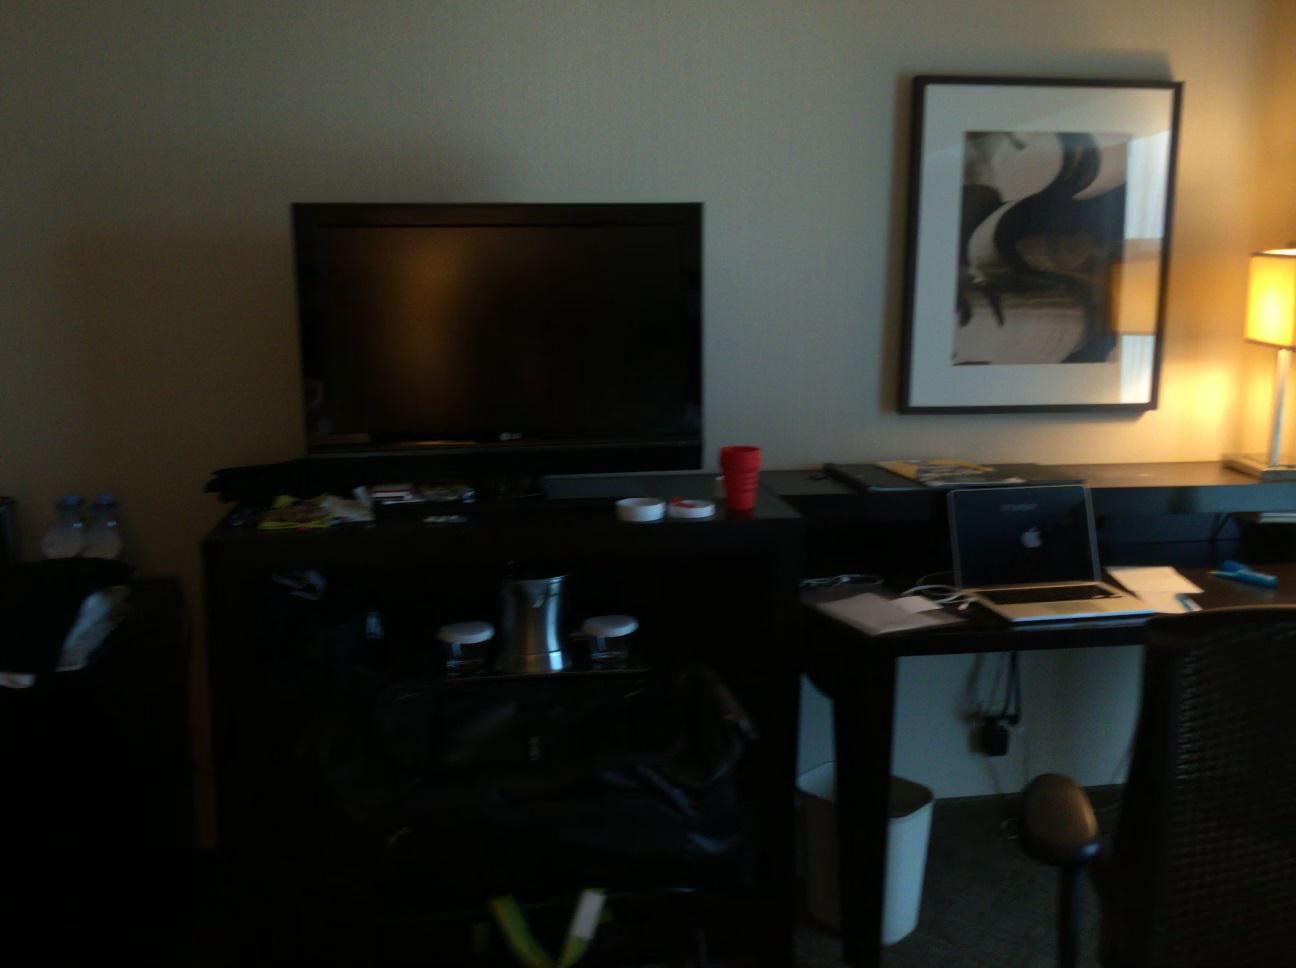
Question: Can the refrigerator fit right of the luggage from the camera's perspective? Final answer should be yes or no.
Answer: No